Old Hill Cricket Club

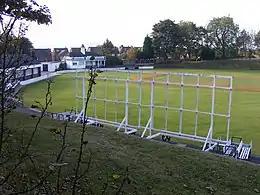
Old Hill Cricket Club's ground at Haden Hill

Old Hill Cricket Club is a cricket club in Cradley Heath, West Midlands, England.